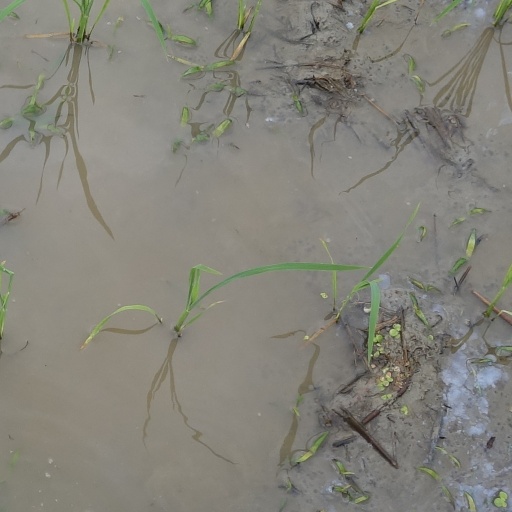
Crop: rice